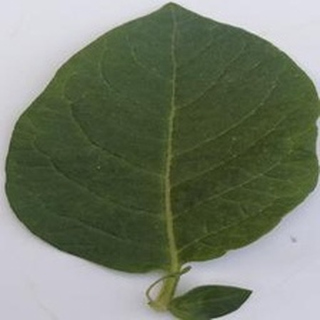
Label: healthy_potato